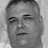
Emotion: neutral